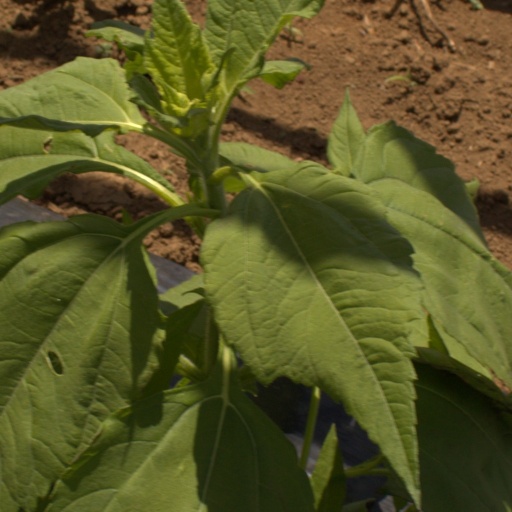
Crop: Jerusalem artichoke